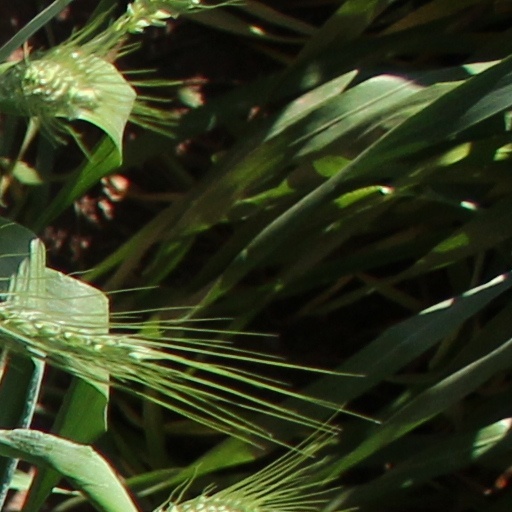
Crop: wheat